Abbasid revolution

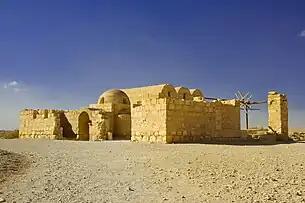
Remnants of Qasr Amra, a desert palace where Umayyad princes were notorious for indulgence and extravagance

Following the Battle of Karbala, which led to the massacre of Husayn ibn Ali, the grandson of Muhammad, and his kin and companions by the Umayyad army in 680 CE, the Shias used this event as a rallying cry of opposition against the Umayyads. The Abbasids also used the memory of Karbala extensively to gain popular support against the Umayyads.